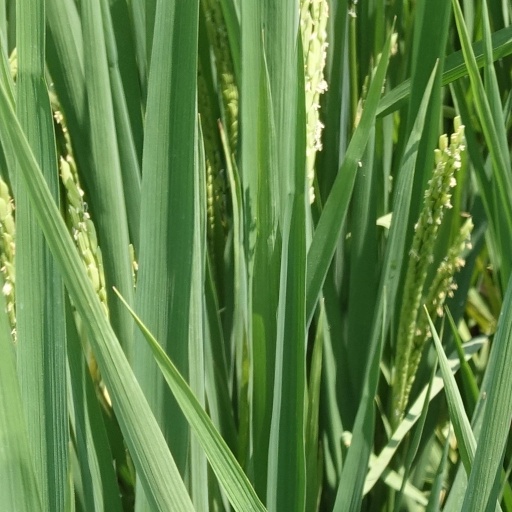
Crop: rice